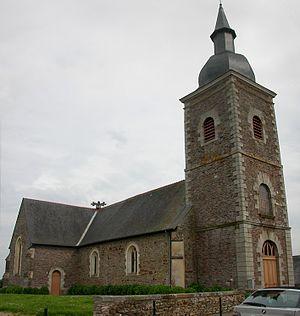
Église Saint-Martin de Noyal-Châtillon-sur-Seiche - ancienne église paroissiale de Noyal-sur-Seiche
Noyal-Châtillon-sur-Seiche est une commune française située dans le département d'Ille-et-Vilaine, en région Bretagne.